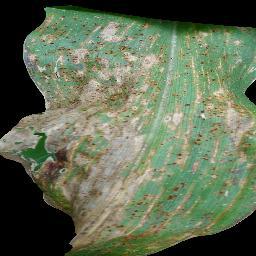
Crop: corn
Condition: (maize)_common_rust